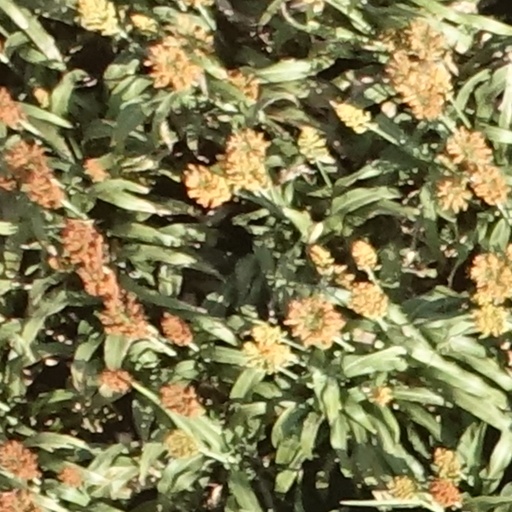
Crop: sorghum